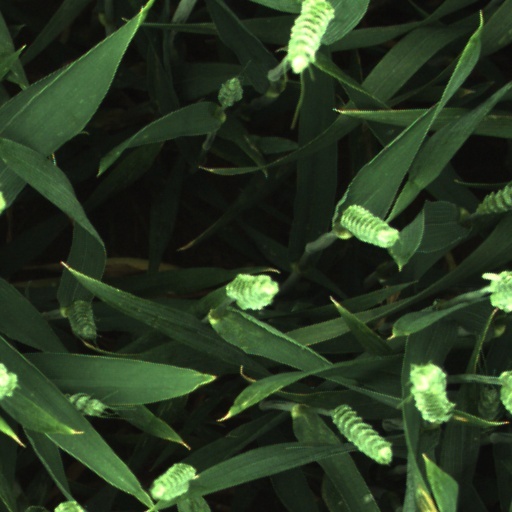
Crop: wheat